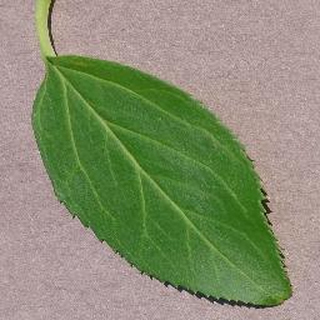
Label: healthy_cherry